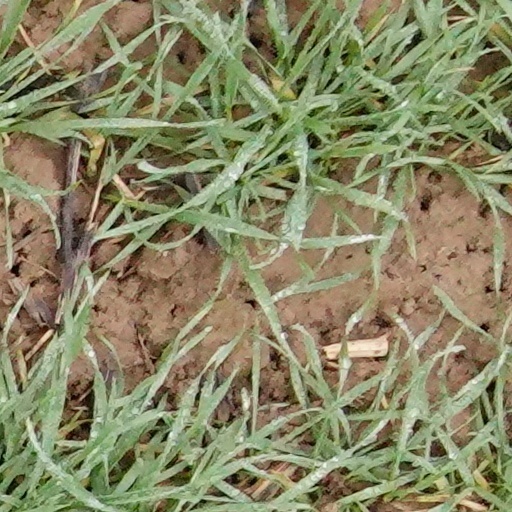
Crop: wheat